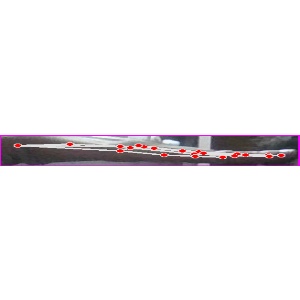
अक्षर: ज